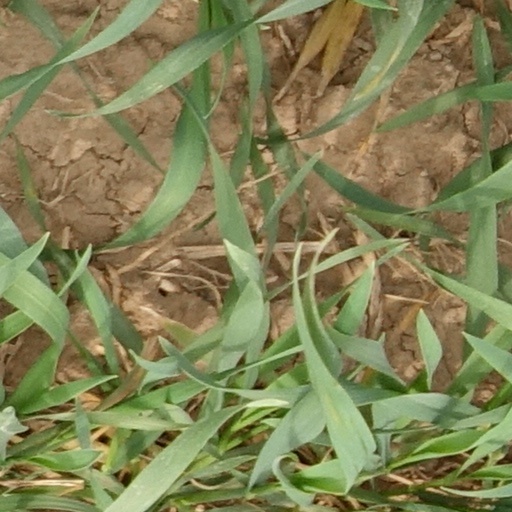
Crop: wheat